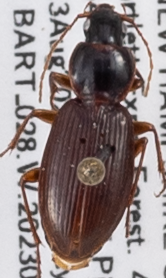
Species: Synuchus impunctatus
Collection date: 2023-08-23
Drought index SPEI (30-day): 0.8
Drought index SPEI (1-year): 1.69
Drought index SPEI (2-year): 0.54